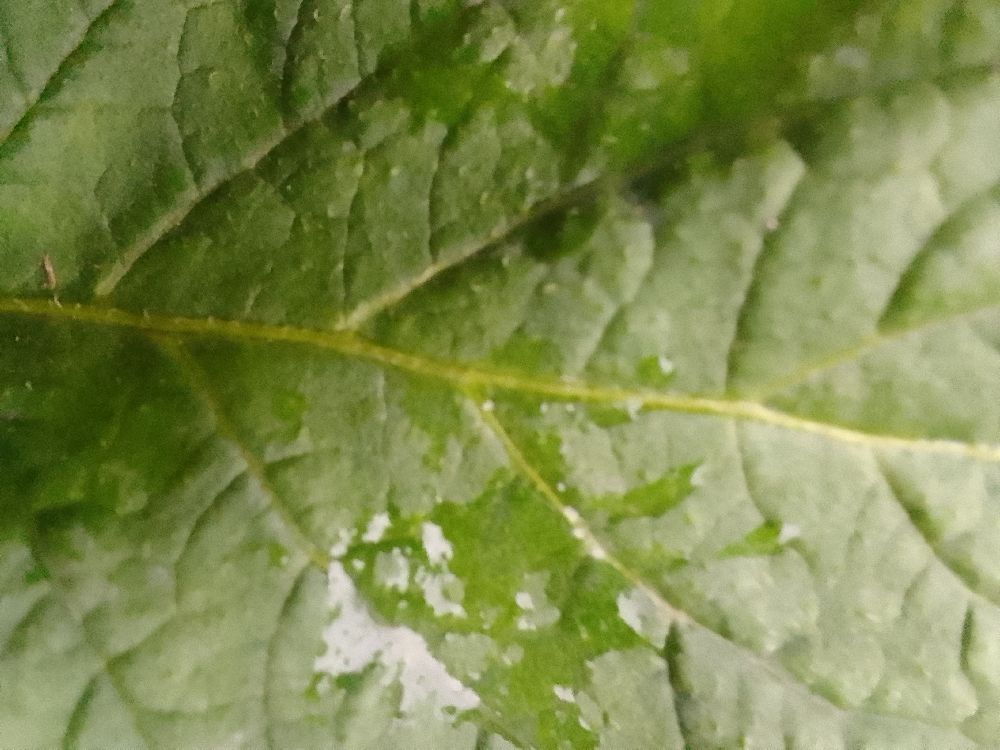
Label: Healthy